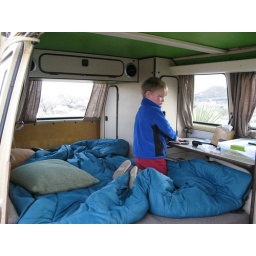
Tristen's bed in the van